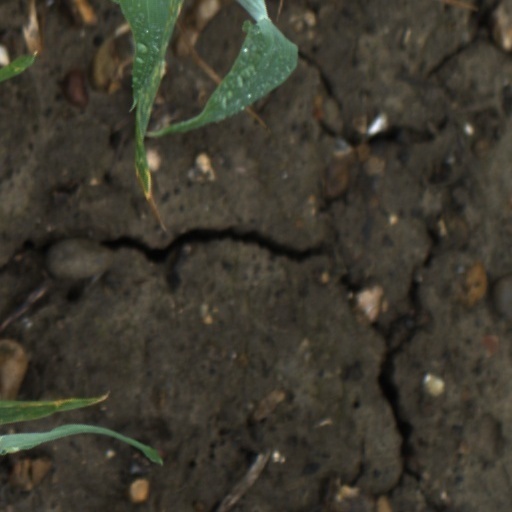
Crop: wheat